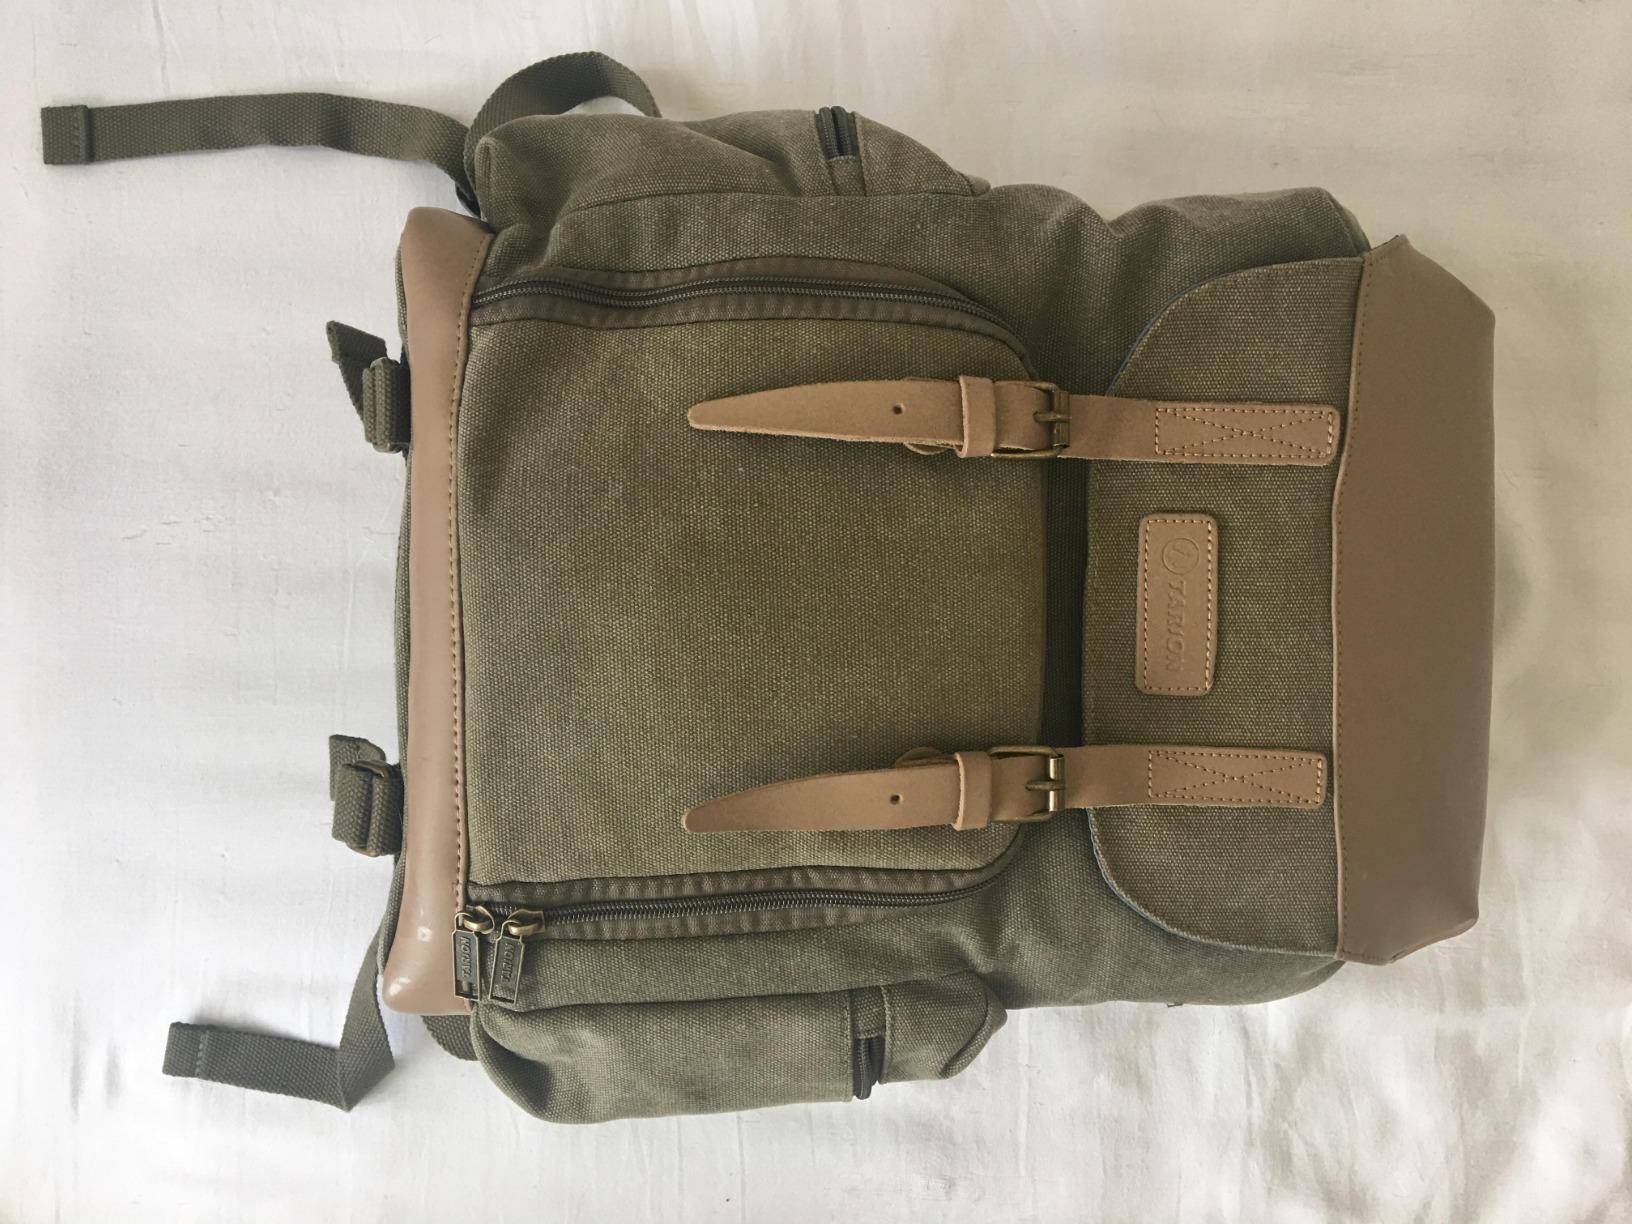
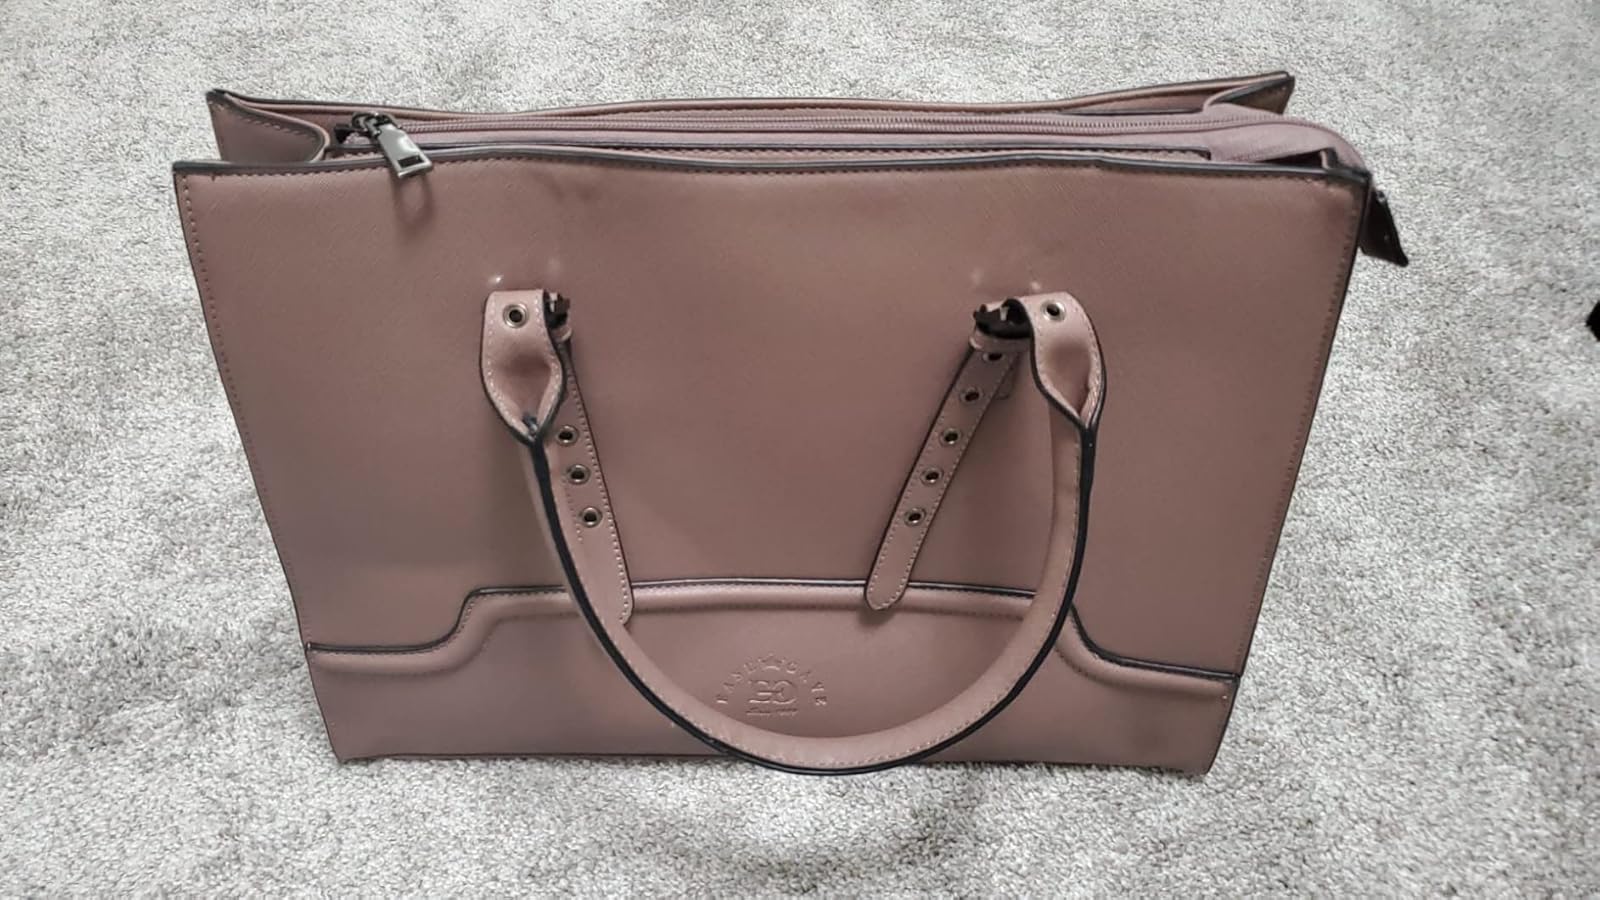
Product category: bag
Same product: no